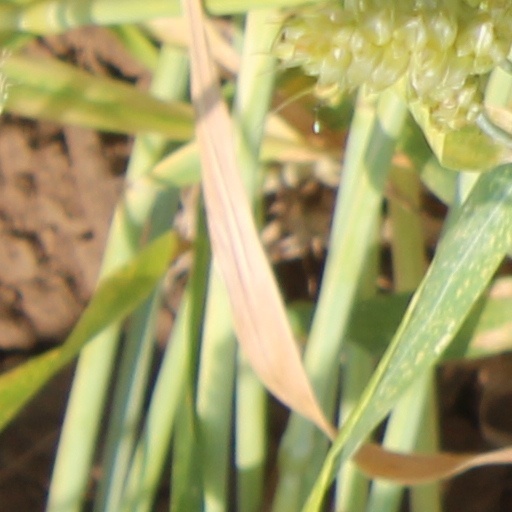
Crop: wheat